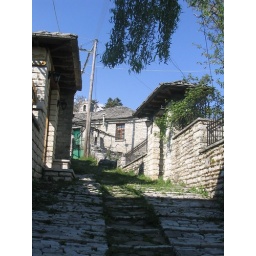
The street beside the guest house